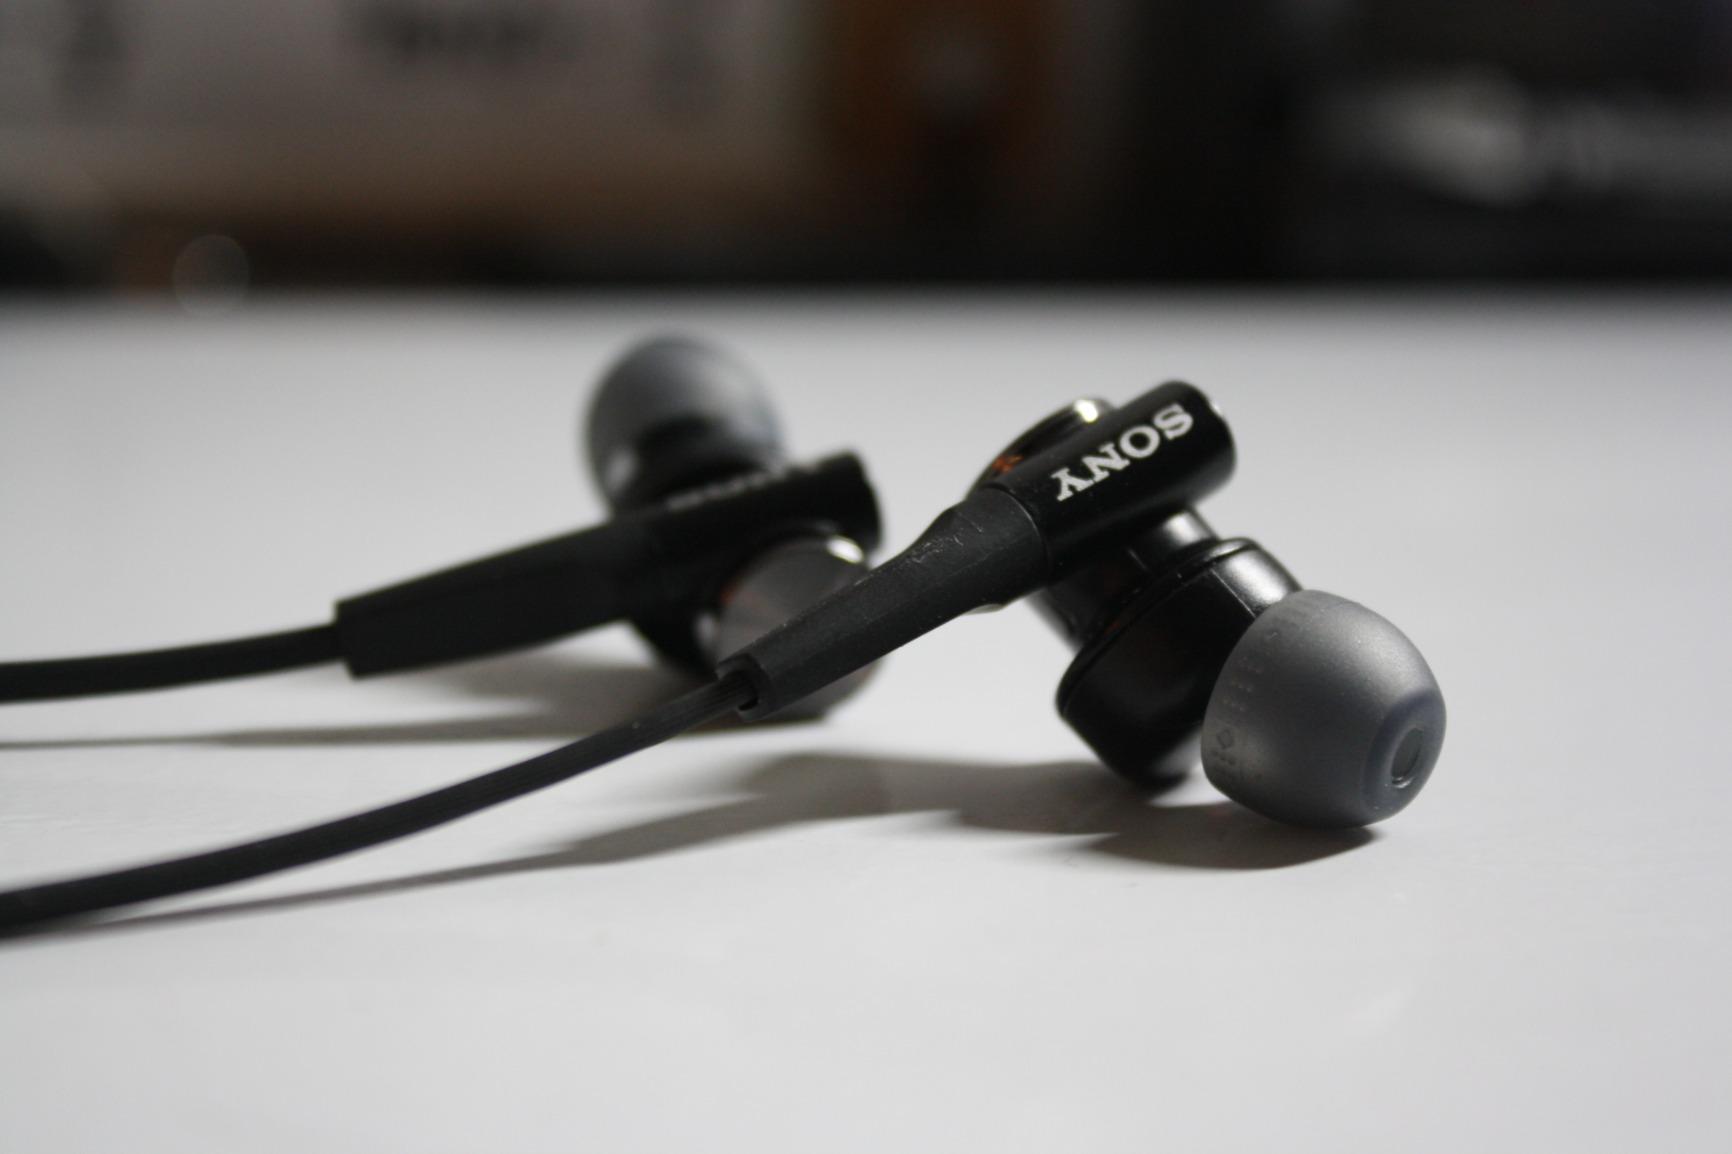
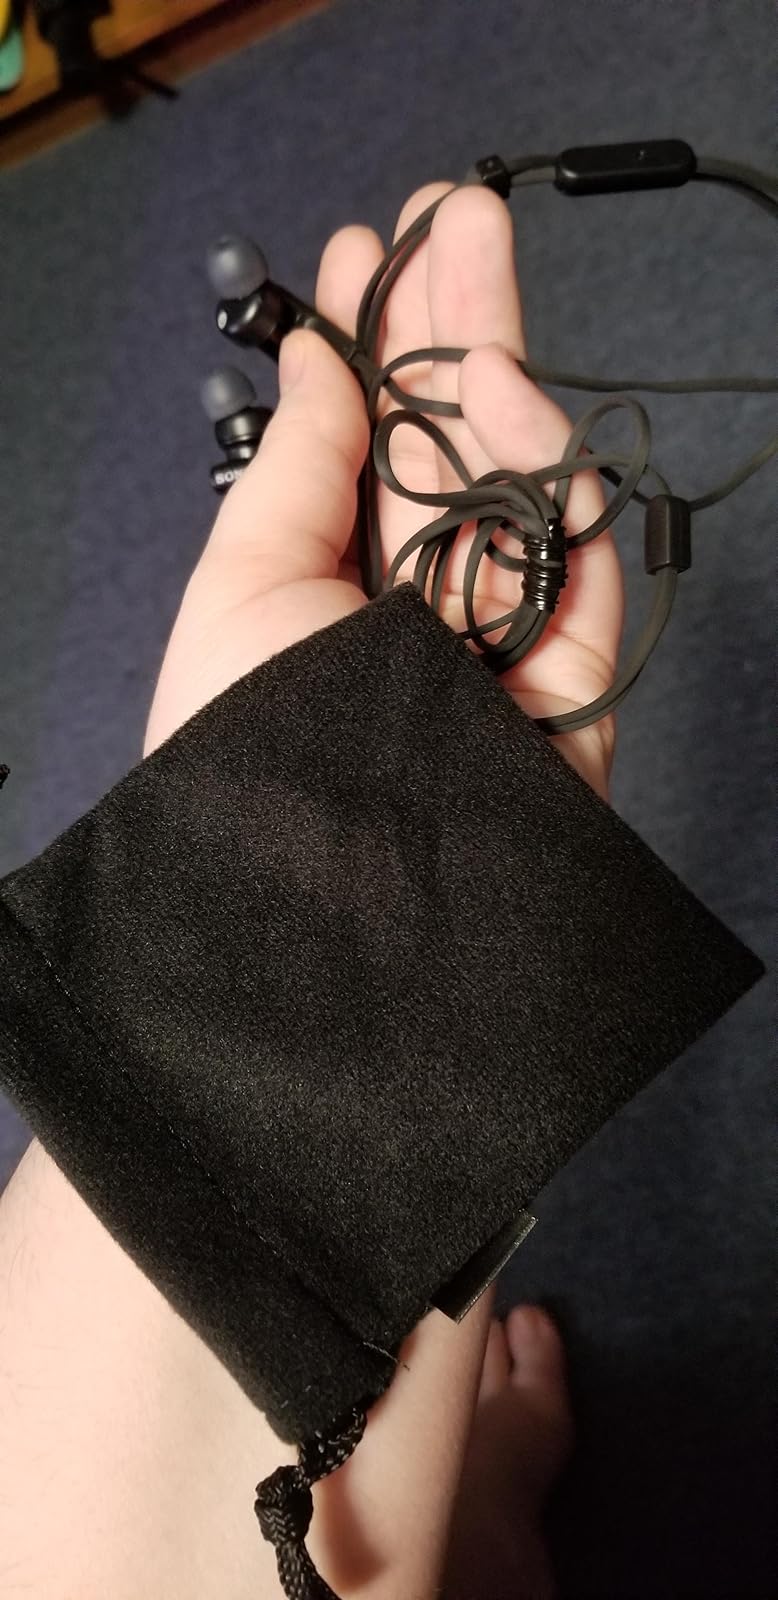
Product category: headphones
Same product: yes